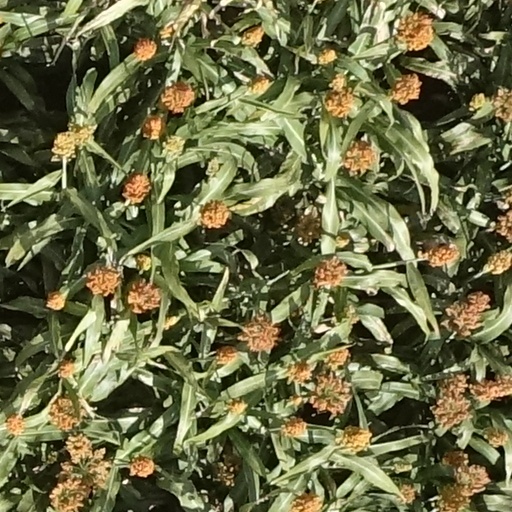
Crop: sorghum